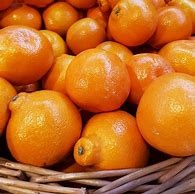
Label: mandarine